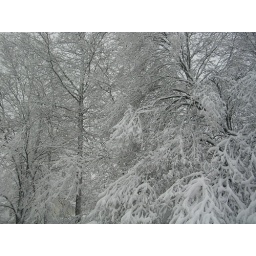
Though my house is only on a 10th of an acre, there are very large/tall trees in the backyard.